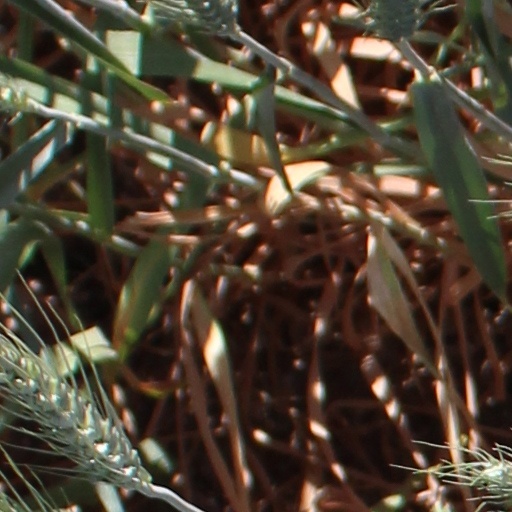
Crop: wheat